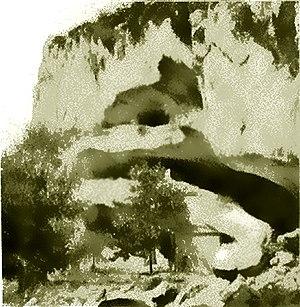
Saint-Michel-de-la-Nesque et ses deux grottes néolithiques
La chapelle Saint-Michel-de-Monieux est un lieu de culte catholique de style roman construit dans un abri sous roche, sur l'une des falaises des gorges de la Nesque, à proximité de Monieux. Elle se situe sur un site préhistorique.